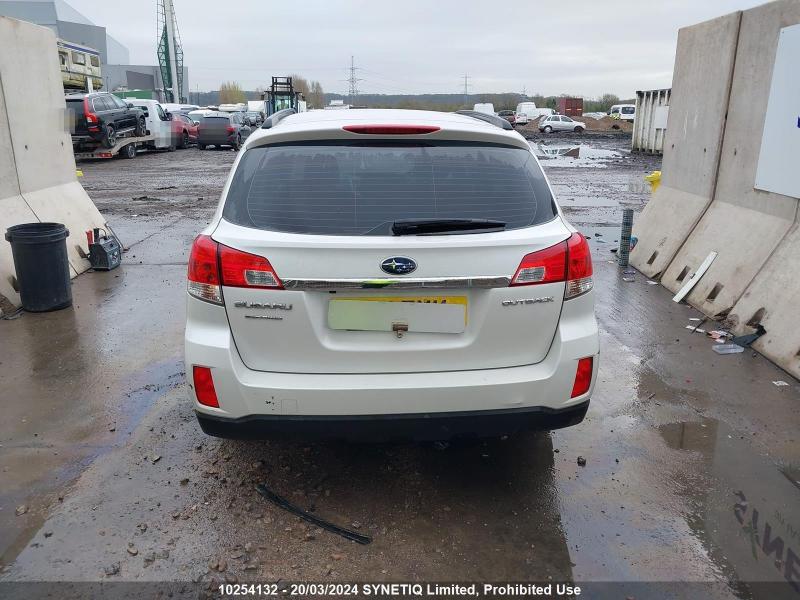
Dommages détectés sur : pare-choc arrière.
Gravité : mineur